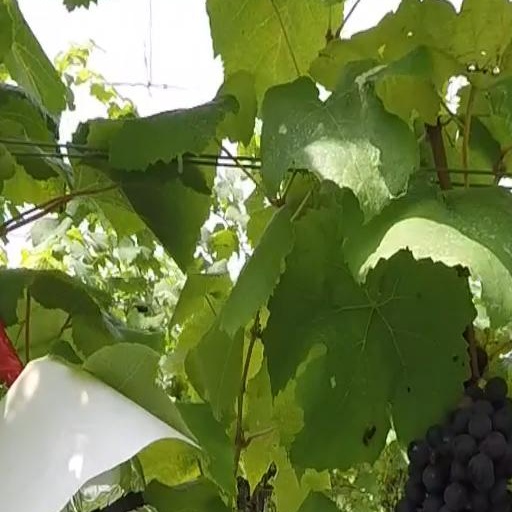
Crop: grape